Edna Howland

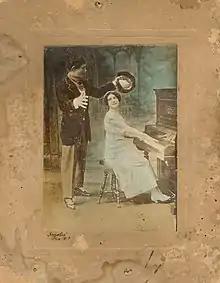
Early Kammerer & Howland publicity photo by Smales Studio, Providence, RI

In June 1909, Howland began making weekly appearances as a performer of illustrated songs at the Bijou theatre, one of Providence's many vaudeville houses. The Bijou was specifically designed as a venue for illustrated songs, which were performed between films, and a pianist like Howland would play nine programs per day at six days per week. Howland soon formed an act with local comedian, Jack Kammerer (later known as Jack Cameron), which they described as “Kammerer & Howland -- A Classical Comedy Singing and Talking Act”. In 1911, the two joined Fred Homan's Musical Stock Company at the Scenic Temple on Matthewson Street. Eddie Dowling was also an actor in Homan's company. The company dissolved after two years, but not without leaving a lasting impression on Rhode Island theatregoers.